Wallaga Lake

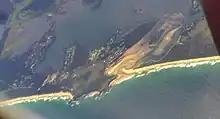
2011 aerial view of Wallaga Lake, looking south west

The Wallaga Lake Aboriginal Station or Wallaga Lake Station, was an Aboriginal reserve near the lake, was established in 1891 by the Aborigines Protection Board of New South Wales (APB). It was categorised as an "Aboriginal station" or "managed reserve", which was a type of reserve established by the APB from 1883 onwards that was managed by APB-appointed officials. Education (in the form of preparation for the workforce), rations and housing were usually provided on these reserves, and station managers tightly controlled who could, and could not, live there. The land on reserves called stations was often unproductive, or there was not enough labour, and therefore little chance for the reserve to become self-sustaining. The Superintendent of the Reserve was also the teacher at the Wallaga Lake Aboriginal School that was established in March 1887.